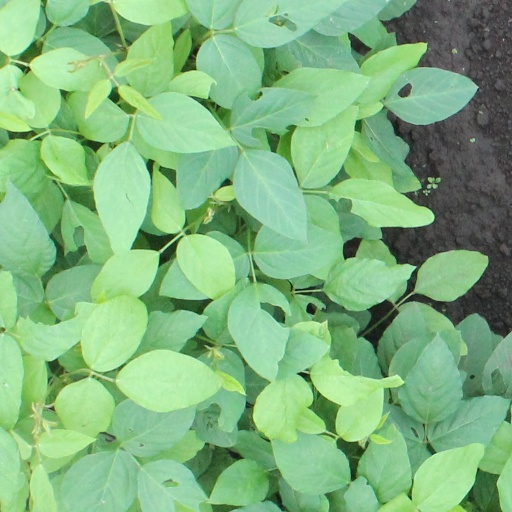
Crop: soybean